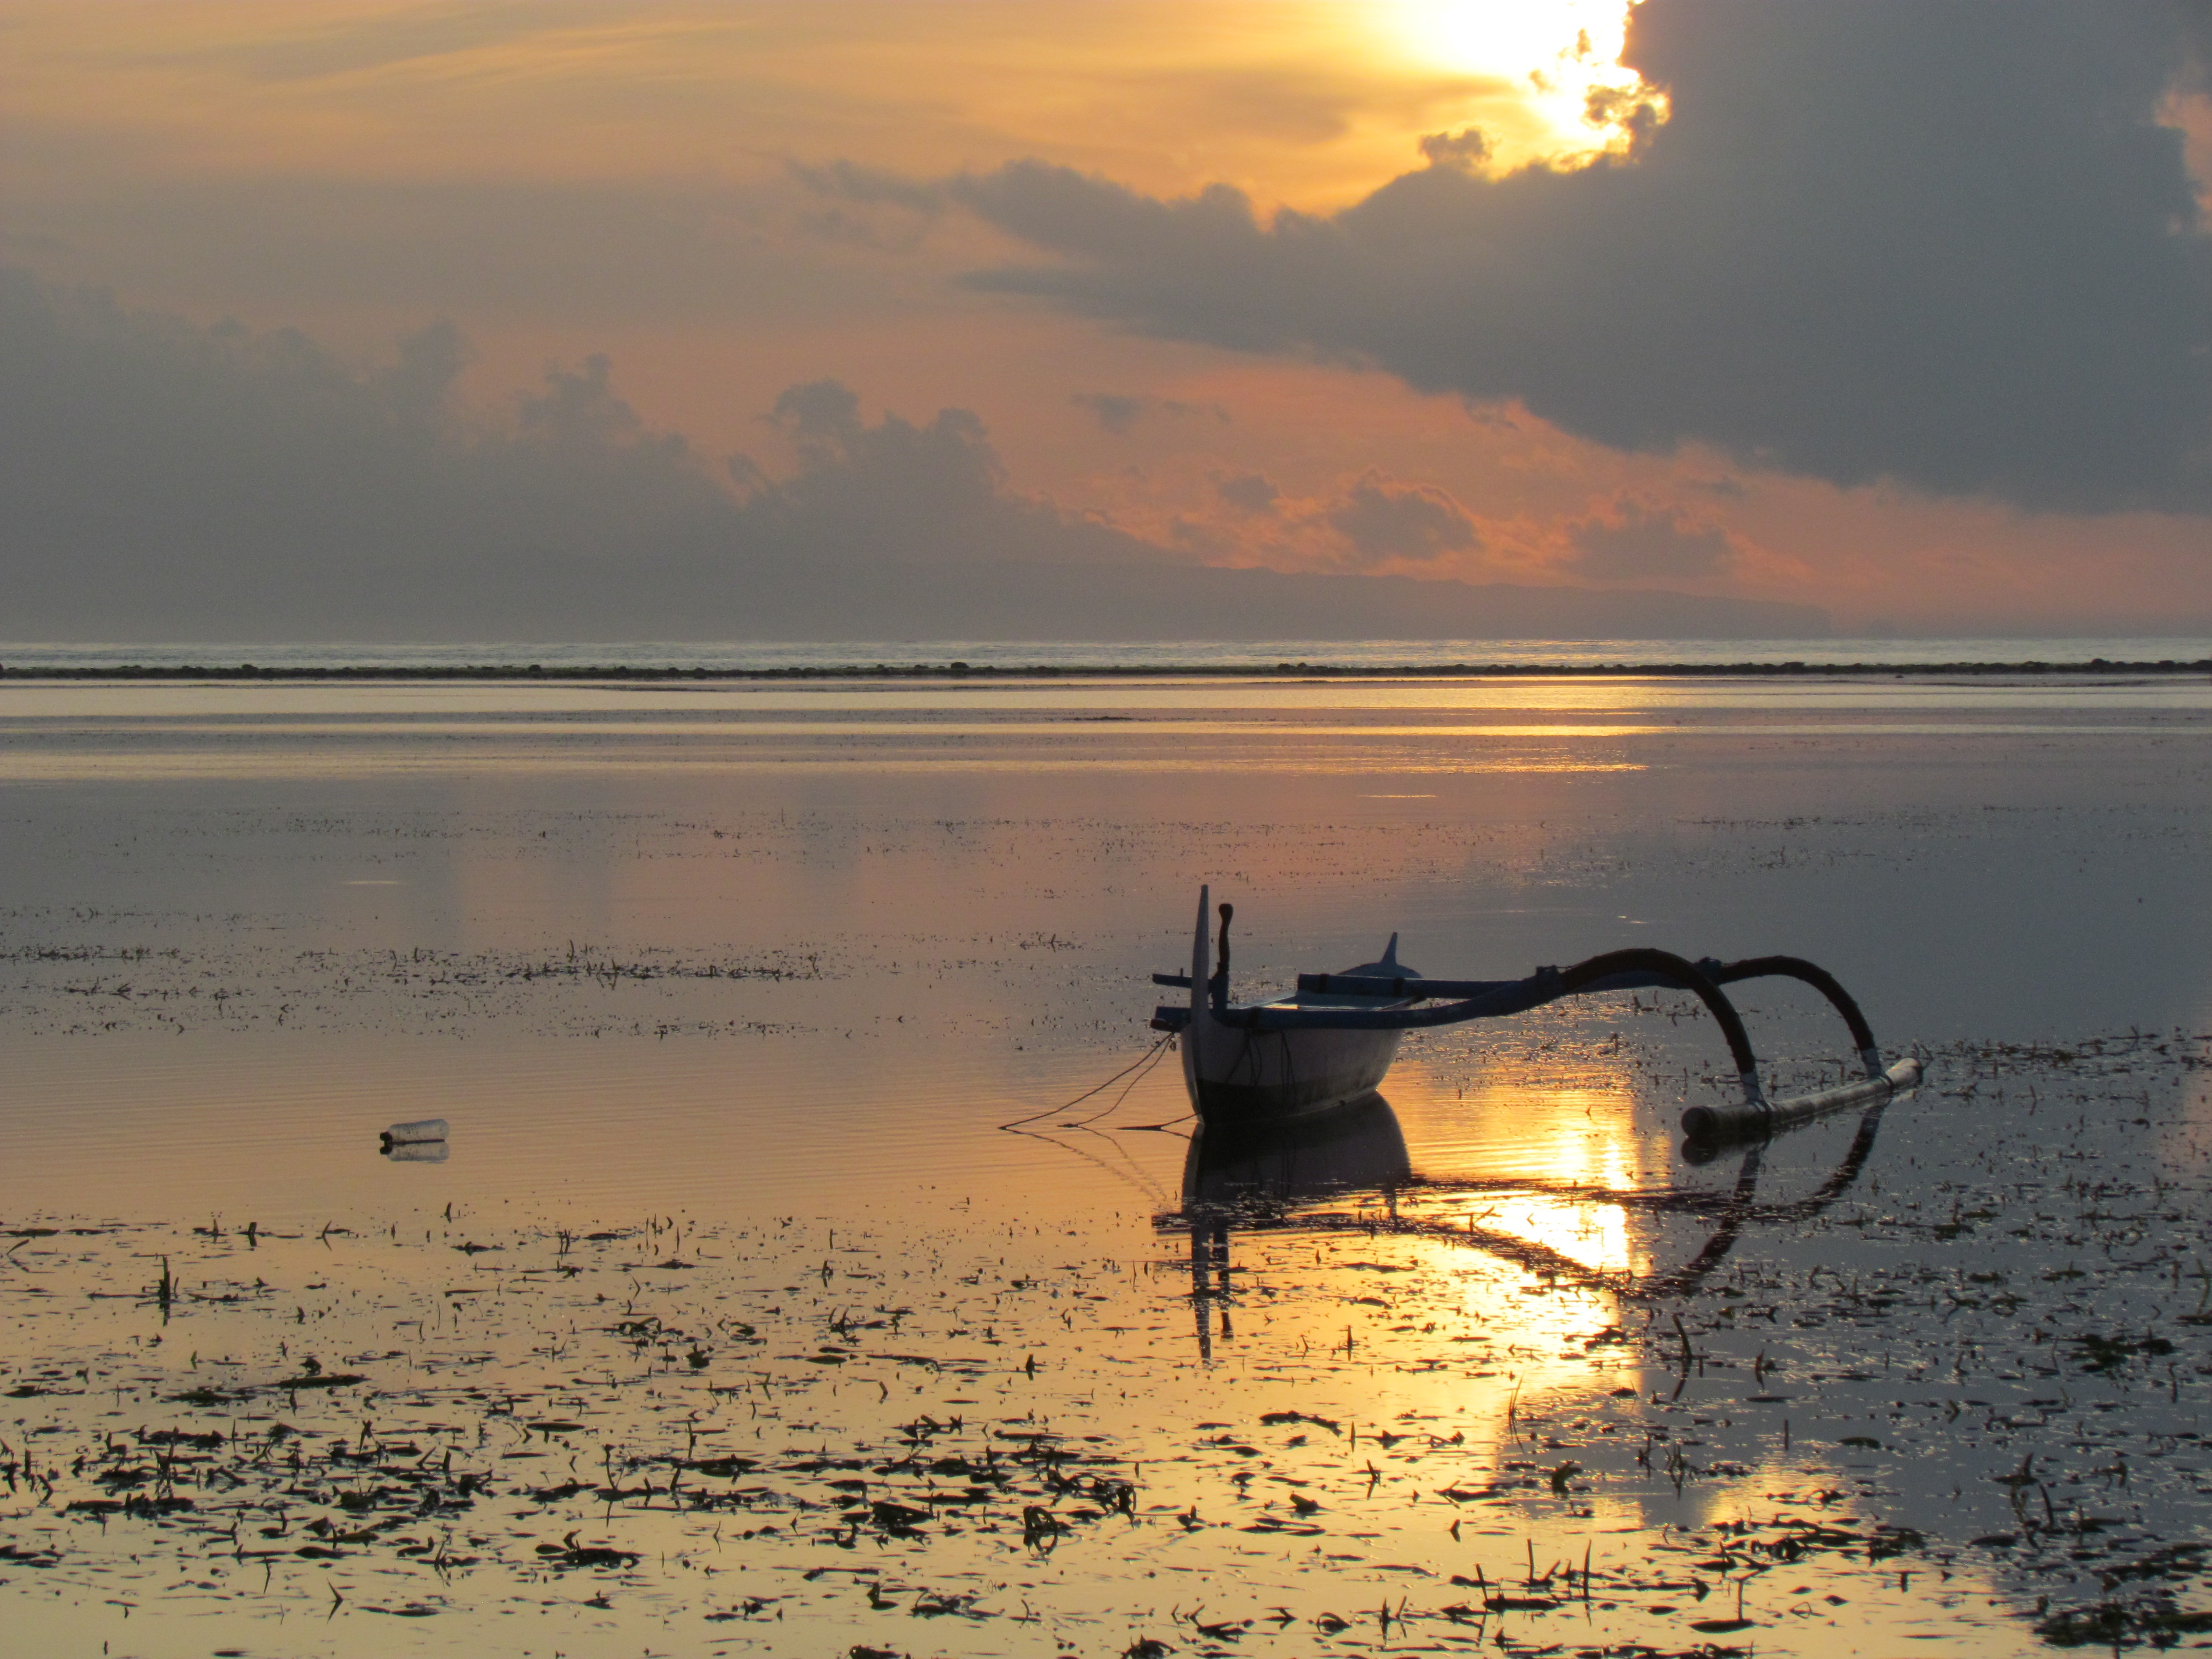
beach, sea, coast, sand, ocean, horizon, cloud, sun, sunrise, sunset, boat, sunlight, morning, shore, wave, dawn, ship, dusk, evening, reflection, holiday, bay, fishing boat, wooden, wetland, indonesia, traditional, bali, wooden boat, visser, fisheries, mudflat, atmospheric phenomenon, land wash